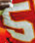
Number: 5